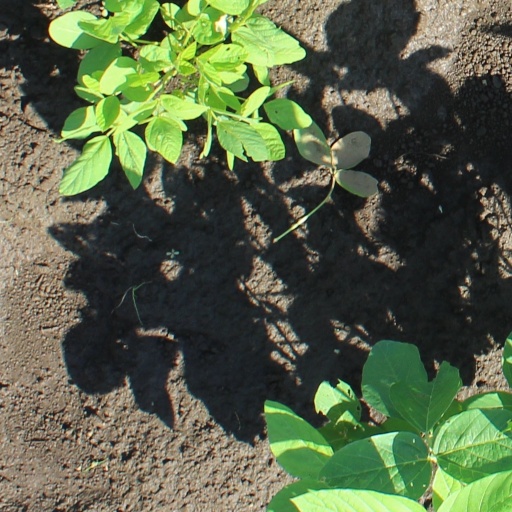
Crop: soybean